Cabildo of Buenos Aires

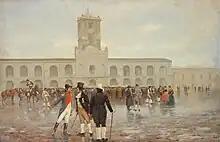
The Cabildo depicted on "The May Revolution", oil painting by Francisco Fortuny

After the May Revolution in 1810, when the building served as seat for the congressmen that established the first Argentine government, the "cabildo" as a political institution continued operating until 1821, when it was dissolved. After that, the historic building continued operating as an administrative office. In 1860, the clock on the tower was replaced by one acquired from English manaufacturer Thwaites & Reed, while the original clock was moved to the "Iglesia de Balvanera" also in Buenos Aires.